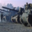
Label: tank